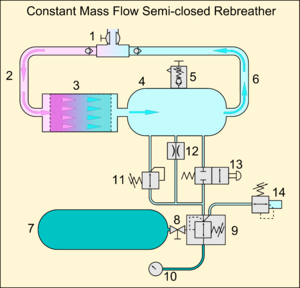
Le recycleur est un appareil de plongée autonome sophistiqué, offrant une plus grande autonomie à l'utilisateur que l'équipement du scaphandre autonome traditionnel.